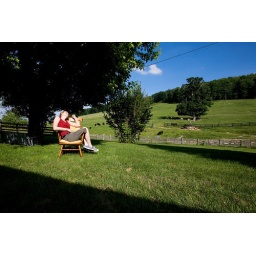
small break in the late afternoon, sitting in the rocking chair out in the yard. Do note, please, the cows on the hill in the background.